Ugali

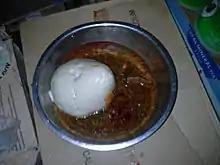
"Tuo zaafi"

Ugali was introduced in Africa shortly after the Portuguese had introduced maize. Maize was introduced to Africa from the Americas between the 16th and 17th centuries. Before this, sorghum and millet were the staple cereals in most of Sub-Saharan Africa. African farmers readily accepted maize as its cultivation was very similar to that of sorghum but with significantly higher yields. Eventually, maize displaced sorghum as the primary cereal in all but the drier regions. The full replacement of these crops with maize took place in the latter half of the twentieth century. In Malawi, they have a saying ""chimanga ndi moyo"" which translates to "maize is life". Nshima/nsima is still sometimes made from sorghum flour though it is quite uncommon to find this. Cassava, which was also introduced from the Americas, can also be used to make nshima/nsima, either exclusively or mixed with maize flour. In Malawi nsima made from cassava (chinangwa) is localized to the lakeshore areas, however, when maize harvests are poor, cassava nsima can be found all over the country.